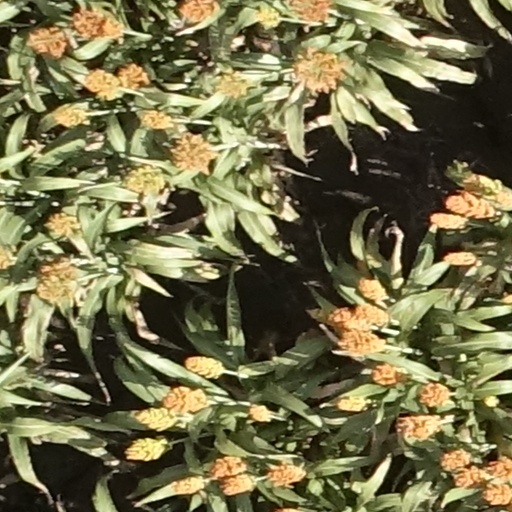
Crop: sorghum